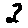
Label: 3